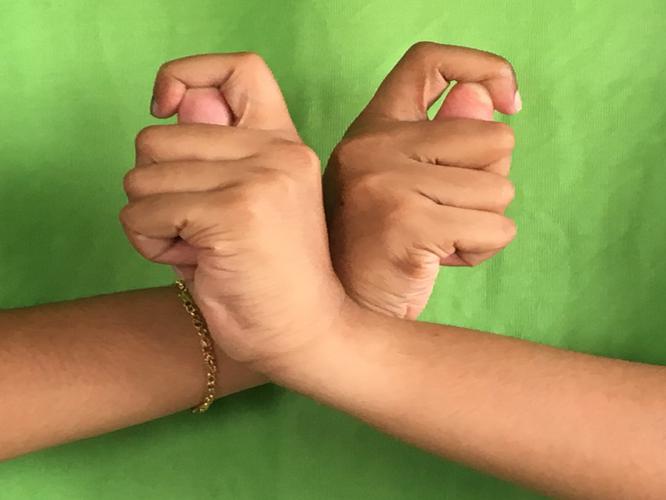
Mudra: Berunda
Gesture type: double_hand